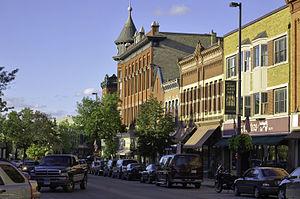
Northfield est une ville de l'État américain du Minnesota située dans les comtés de Dakota et de Rice. Sa population s’élevait à 17 147 habitants lors du recensement de 2000. La majorité de la ville se trouve sur le comté de Rice, une petite partie s'étend sur le comté de Dakota.